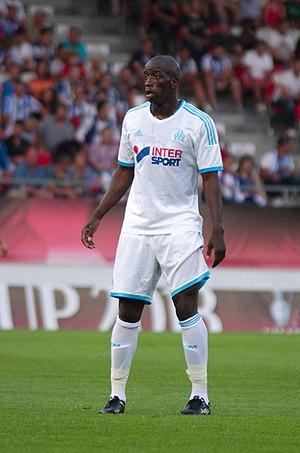
L'Olympique de Marseille est un club de football français fondé en août 1899 à Marseille par René Dufaure de Montmirail. Dix titres de championnat de France professionnel, dix Coupes de France, trois Coupes de la Ligue, trois Trophées des champions, une Coupe Intertoto et une Ligue des champions de l'UEFA composent le palmarès du club provençal.